Richard Cromwell Carpenter

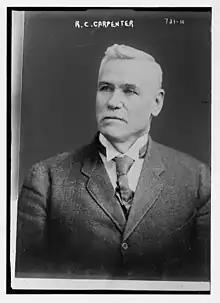

Richard Cromwell Carpenter (21 October 1812 – 27 March 1855) was an English architect. He is chiefly remembered as an ecclesiastical and tractarian architect working in the Gothic Revival style.